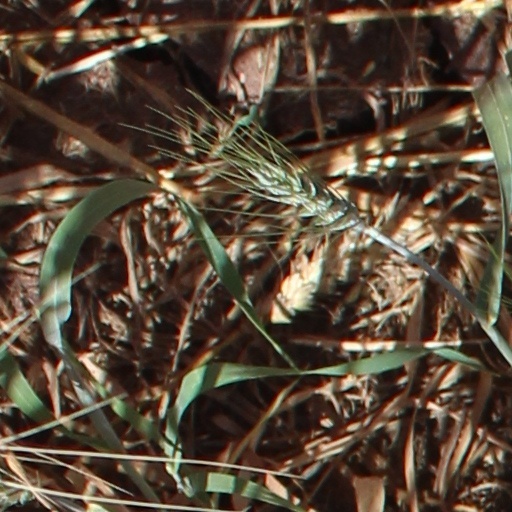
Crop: wheat